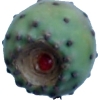
Label: cactus_fruit_green